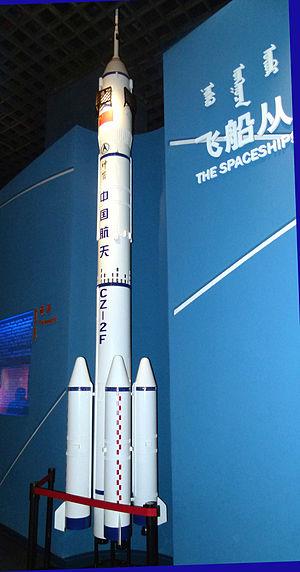
La Longue Marche 2, également appelée Chang Zheng 2 est à la fois une famille de lanceurs spatiaux appartenant à la série des Longue Marche, et un lanceur de cette même famille, développé par la République Populaire de Chine dans les années 70 à partir du missile balistique intercontinental Dong Feng 5. Le premier lancement remonte à 1975, date à laquelle le lanceur devient le deuxième du pays, après la Longue Marche 1. Durant ses premières années de vol, elle est exploitée en parallèle du lanceur Tempête 1 pour des raisons politiques, et sert à l'envoi des satellites d'observation FSW. Plusieurs versions améliorées verront le jour, avec tout d'abord la CZ-2C, destinée originellement à l'envoi du vaisseau habité Shuguang, puis qui se contentera de l'envoi de satellites ordinaires. La CZ-2D est elle une Longue Marche 4 dépourvue de troisième étage, et fut initialement développée pour le lancement de la nouvelle génération, plus lourde, de satellites FSW.
Un propulseur d'appoint est un étage de fusée flanquant le premier étage de la fusée et destiné à fournir une poussée supplémentaire durant la première phase de vol. De taille généralement plus réduite que le premier étage, il utilise souvent un propulseur à propergol solide moins efficace qu'un moteur-fusée à ergols liquides mais capable de fournir une poussée très importante pour un coût réduit. Les propulseurs d'appoint sont généralement utilisés par paire pour obtenir une poussée symétrique mais certains lanceurs comme les versions 411, 511 et 512 de l'Atlas V n'en utilisent qu'un seul.